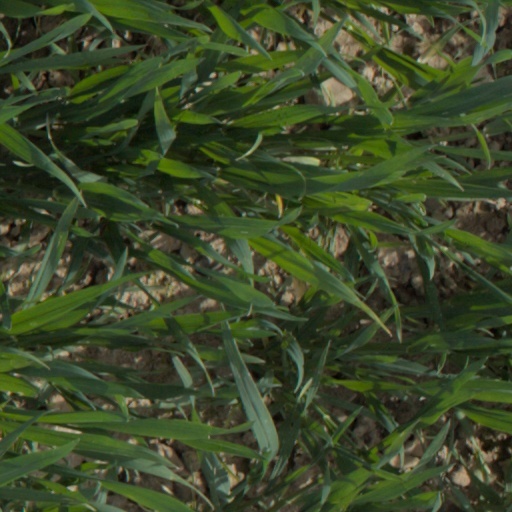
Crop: wheat